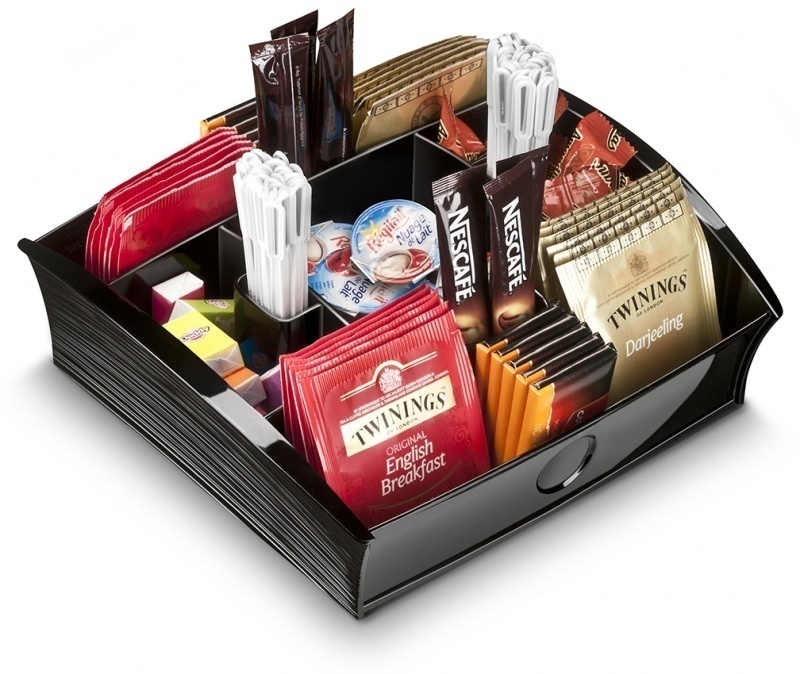
CEP Tea Coffee Storage Home Office Organizer Organiser Distributor Tray - Black
This tray will offer everyone a varied assortment of tea / coffee / chocolate, milk pods, sugar, stirrers and spoons. • It can then very cleverly be stored on top of the module unit next to your coffee machine/kettle for space saving and minimal intrusion into your kitchen space. • Made from 100% recyclable polystyrene which is certified safe for food. Dimensions (mm): 216 (L) x 205 (W) x 68 (H)
Brand: Factory Direct Shop Australia
Category: Home & Garden > Kitchen & Dining > Kitchen Tools & Utensils > Kitchen Organizers > Sugar Caddies